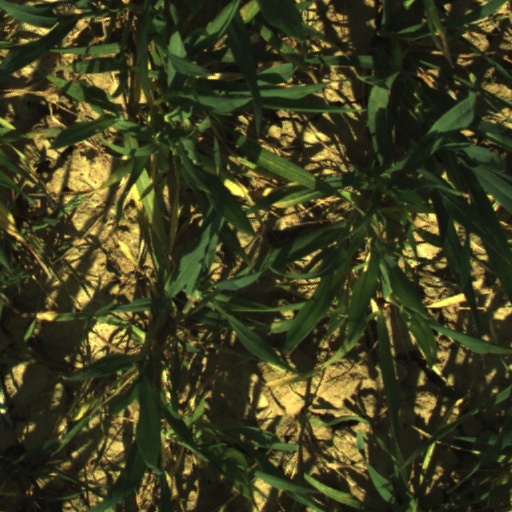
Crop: wheat